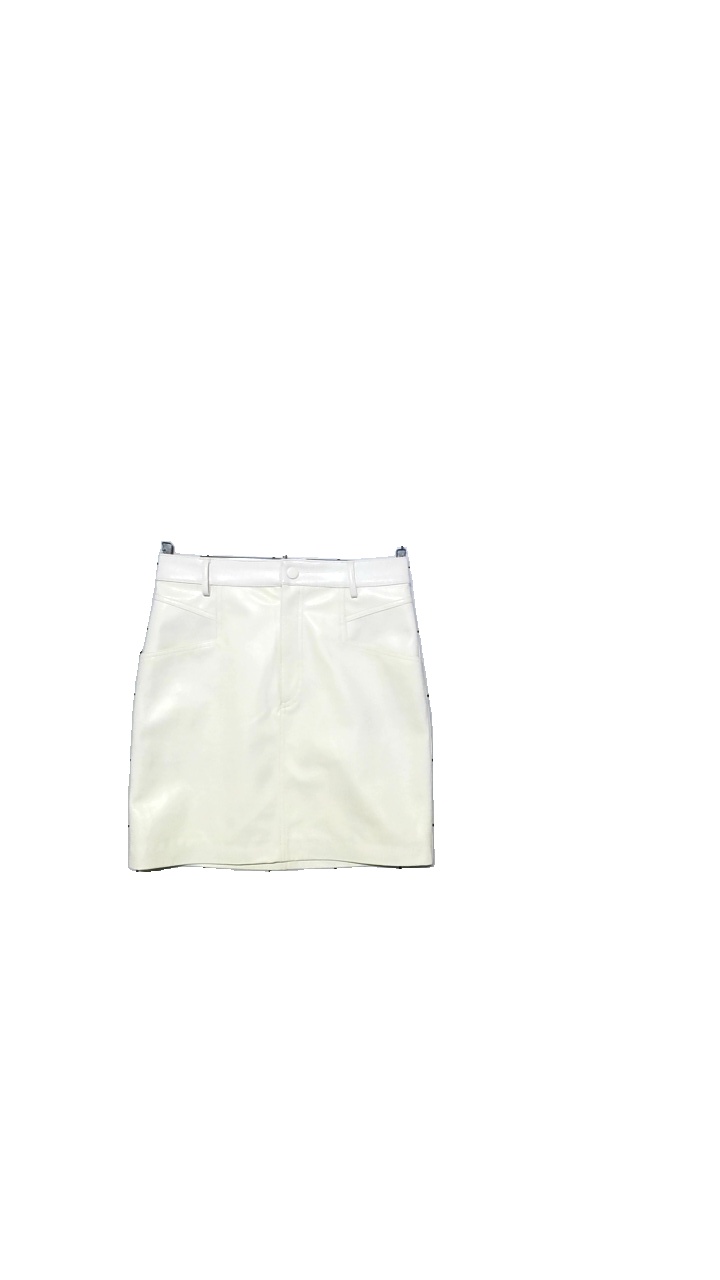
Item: Skirt (Ladies)
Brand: H&m
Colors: White
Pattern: Other
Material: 100% polyester
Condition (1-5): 5
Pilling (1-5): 5
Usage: Reuse
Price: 100-150